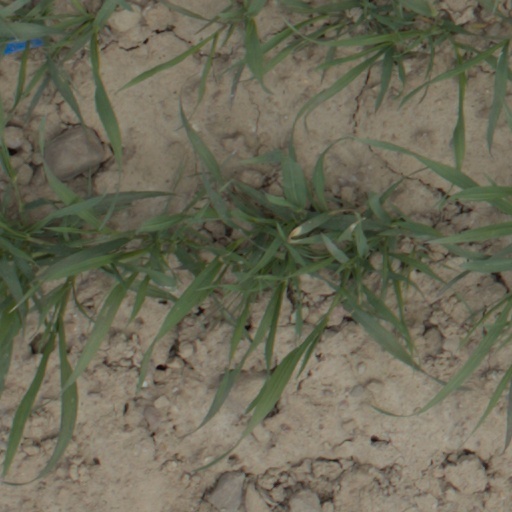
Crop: wheat